EVA Air

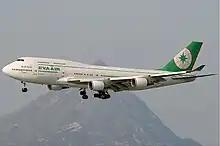
Aircraft in flight. Side view of quad-engine jet with extended landing gear and flaps.

By 1994, EVA Air was providing regular service to 22 destinations worldwide, and carrying over 3 million passengers annually. In 1995, the airline posted its first profit on revenues of US$1.05 billion, one year ahead of schedule. Internationally, EVA Air's rapid expansion and increased passenger volume was boosted by its safety record, in contrast to its primary competitor, China Airlines. In addition to receiving IOSA (IATA Operational Safety Audit) certification, EVA Air in 1997 achieved simultaneous official ISO 9002 certification in the areas of Passenger, Cargo, and Maintenance Services.